1916–17 Brentford F.C. season

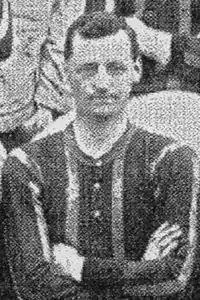
Former Brentford forward Patrick Hagan was killed during the Battle of the Somme in July 1916.

Straddling the middle period the First World War, the London Combination introduced a new rule that for the 1916–17 season, stating all players must be members of the armed forces or munitions workers, which meant Brentford secretary-manager Fred Halliday (himself a worker at the Ministry of Munitions) had trouble securing players to play. Full back Dusty Rhodes, half back Alf Amos and forwards Patsy Hendren and Henry White would be the only pre-war Bees players to appear in more than half of the matches during the season. Albert Chester joined the club from Millwall in December 1916 and also appeared in over half the matches. Due to a wrist injury suffered by Ted Price, Bradford Park Avenue's Frank Drabble was the main goalkeeper during the season, while Croydon Common's William Bushell was also a regular in the half back line.